Winter Madness

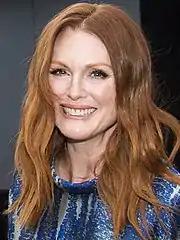
Julianne Moore made her second appearance as Nancy Donovan in this episode.

"Winter Madness" was written by script co-coordinator Tom Ceraulo and co-producer Vali Chandrasekaran, and directed by Beth McCarthy-Miller. This episode was Ceraulo's second writing credit, having co-written season three episode "The Funcooker, and the first written episode by Chandrasekaran. This was McCarthy-Miller's tenth directed episode. "Winter Madness" originally aired in the United States on January 21, 2010, on NBC as the eleventh episode of the show's fourth season and the 69th overall episode of the series.